A5 (Croatia)

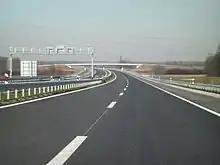
The A5 route runs in plains

The A5 is an important north–south motorway covering in the eastern Croatian region of Slavonia, connecting the region's largest city, Osijek, to the remainder of the Croatian motorway system. The A5's southern terminus joins the A3 motorway at the Sredanci interchange; its northern terminus is near Osijek, connecting to the city's southern bypass. As a part of the road network of Croatia, the A5 is a part of European route E73. The motorway is of great importance to Croatia's economic development, especially tourism, as it represents a major southward transport route from southern Hungary. The Pan-European corridor Vc will include the A5, and its completion will highlight the importance of the A5 motorway.